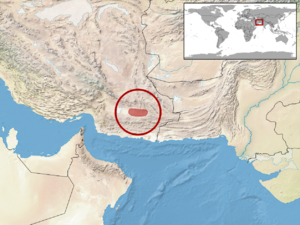
Cyrtopodion brevipes est une espèce de geckos de la famille des Gekkonidae.